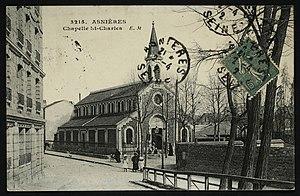
Asnières-sur-Seine.Chapelle Saint-Charles.Pont des Couronnes.Rue Auguste-Bailly
La chapelle Saint-Charles est un lieu de culte catholique à Asnières-sur-Seine. Elle est située à l'intersection de la rue Roger-Campestre, de la rue Pilaudo et de l'avenue de la Lauzière. Le parvis de l'église est appelé place Saint-Charles.